Republic of Ireland

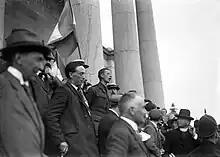
Éamon de Valera, Irish political leader, pictured outside Ennis Courthouse in 1917. He would later be involved in introducing the 1937 Constitution of Ireland.

The Irish Civil War (June 1922 – May 1923) was the consequence of the ratification of the Anglo-Irish Treaty and the creation of the Irish Free State. Anti-treaty forces, led by Éamon de Valera, objected to the fact that acceptance of the treaty abolished the Irish Republic of 1919 to which they had sworn loyalty, arguing in the face of public support for the settlement that the "people have no right to do wrong". They objected most to the fact that the state would remain part of the British Empire and that members of the Free State Parliament would have to swear what the anti-treaty side saw as an oath of fidelity to the British king. Pro-treaty forces, led by Michael Collins, argued that the treaty gave "not the ultimate freedom that all nations aspire to and develop, but the freedom to achieve it".